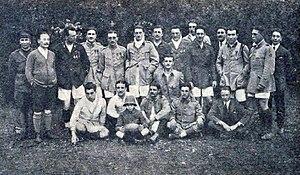
L'équipe du Racing Club de France victorieuse de la Coupe de l'Espérance le 28 avril 1918.
Le Racing 92, anciennement Racing Club de France jusqu'en 2001, puis Racing Métro 92 jusqu'au 10 juin 2015, est un club de rugby à XV français fondé à Paris en 1890 et basé aujourd'hui à Paris et dans ses banlieues ouest de Colombes et du Plessis-Robinson. Le palmarès du club comprend six titres de champions de France, un de Pro D2, une Coupe de l'Espérance et quinze titres de champions de France dans les catégories de jeunes, en incluant le palmarès des deux clubs fondateurs.
La Coupe de l'Espérance est une compétition de rugby à XV créée par l'Union des sociétés françaises de sports athlétiques en 1915. En raison de la Première Guerre mondiale, le championnat n'a pas pu être joué. Un grand nombre de joueurs étaient directement concernés par le conflit. La Coupe de l'Espérance concernait donc essentiellement de jeunes joueurs, pas encore appelés sous les drapeaux.